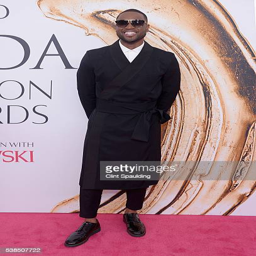
basketball shooting guard attends awards